Wyre Dock railway station

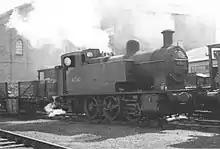
The goods branch into the docks was shunted by small locomotives, latterly by the LMS Fowler Dock Tanks. 47165 is in steam at Fleetwood in 1958

Wyre Dock passenger station was constructed in 1885, on the Fleetwood Branch Line from Poulton-le-Fylde, about half a mile from the Fleetwood main terminus. The station stood at the southern end of Dock Street, about a quarter mile from Wyre Dock itself. There had been a branch line for freight only to Wyre Dock since its construction in 1877, to support the distribution of fish. Fleetwood locomotive depot was located on the east side of the line south of the station. It was closed by British Railways in 1965.